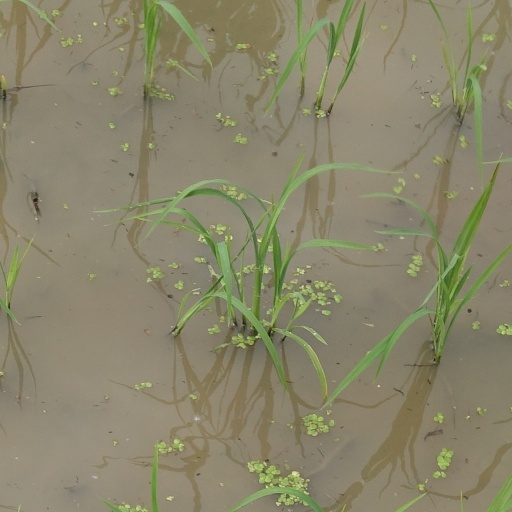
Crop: rice